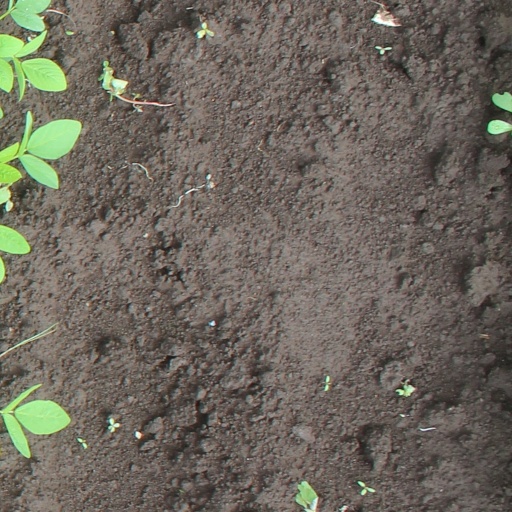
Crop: soybean